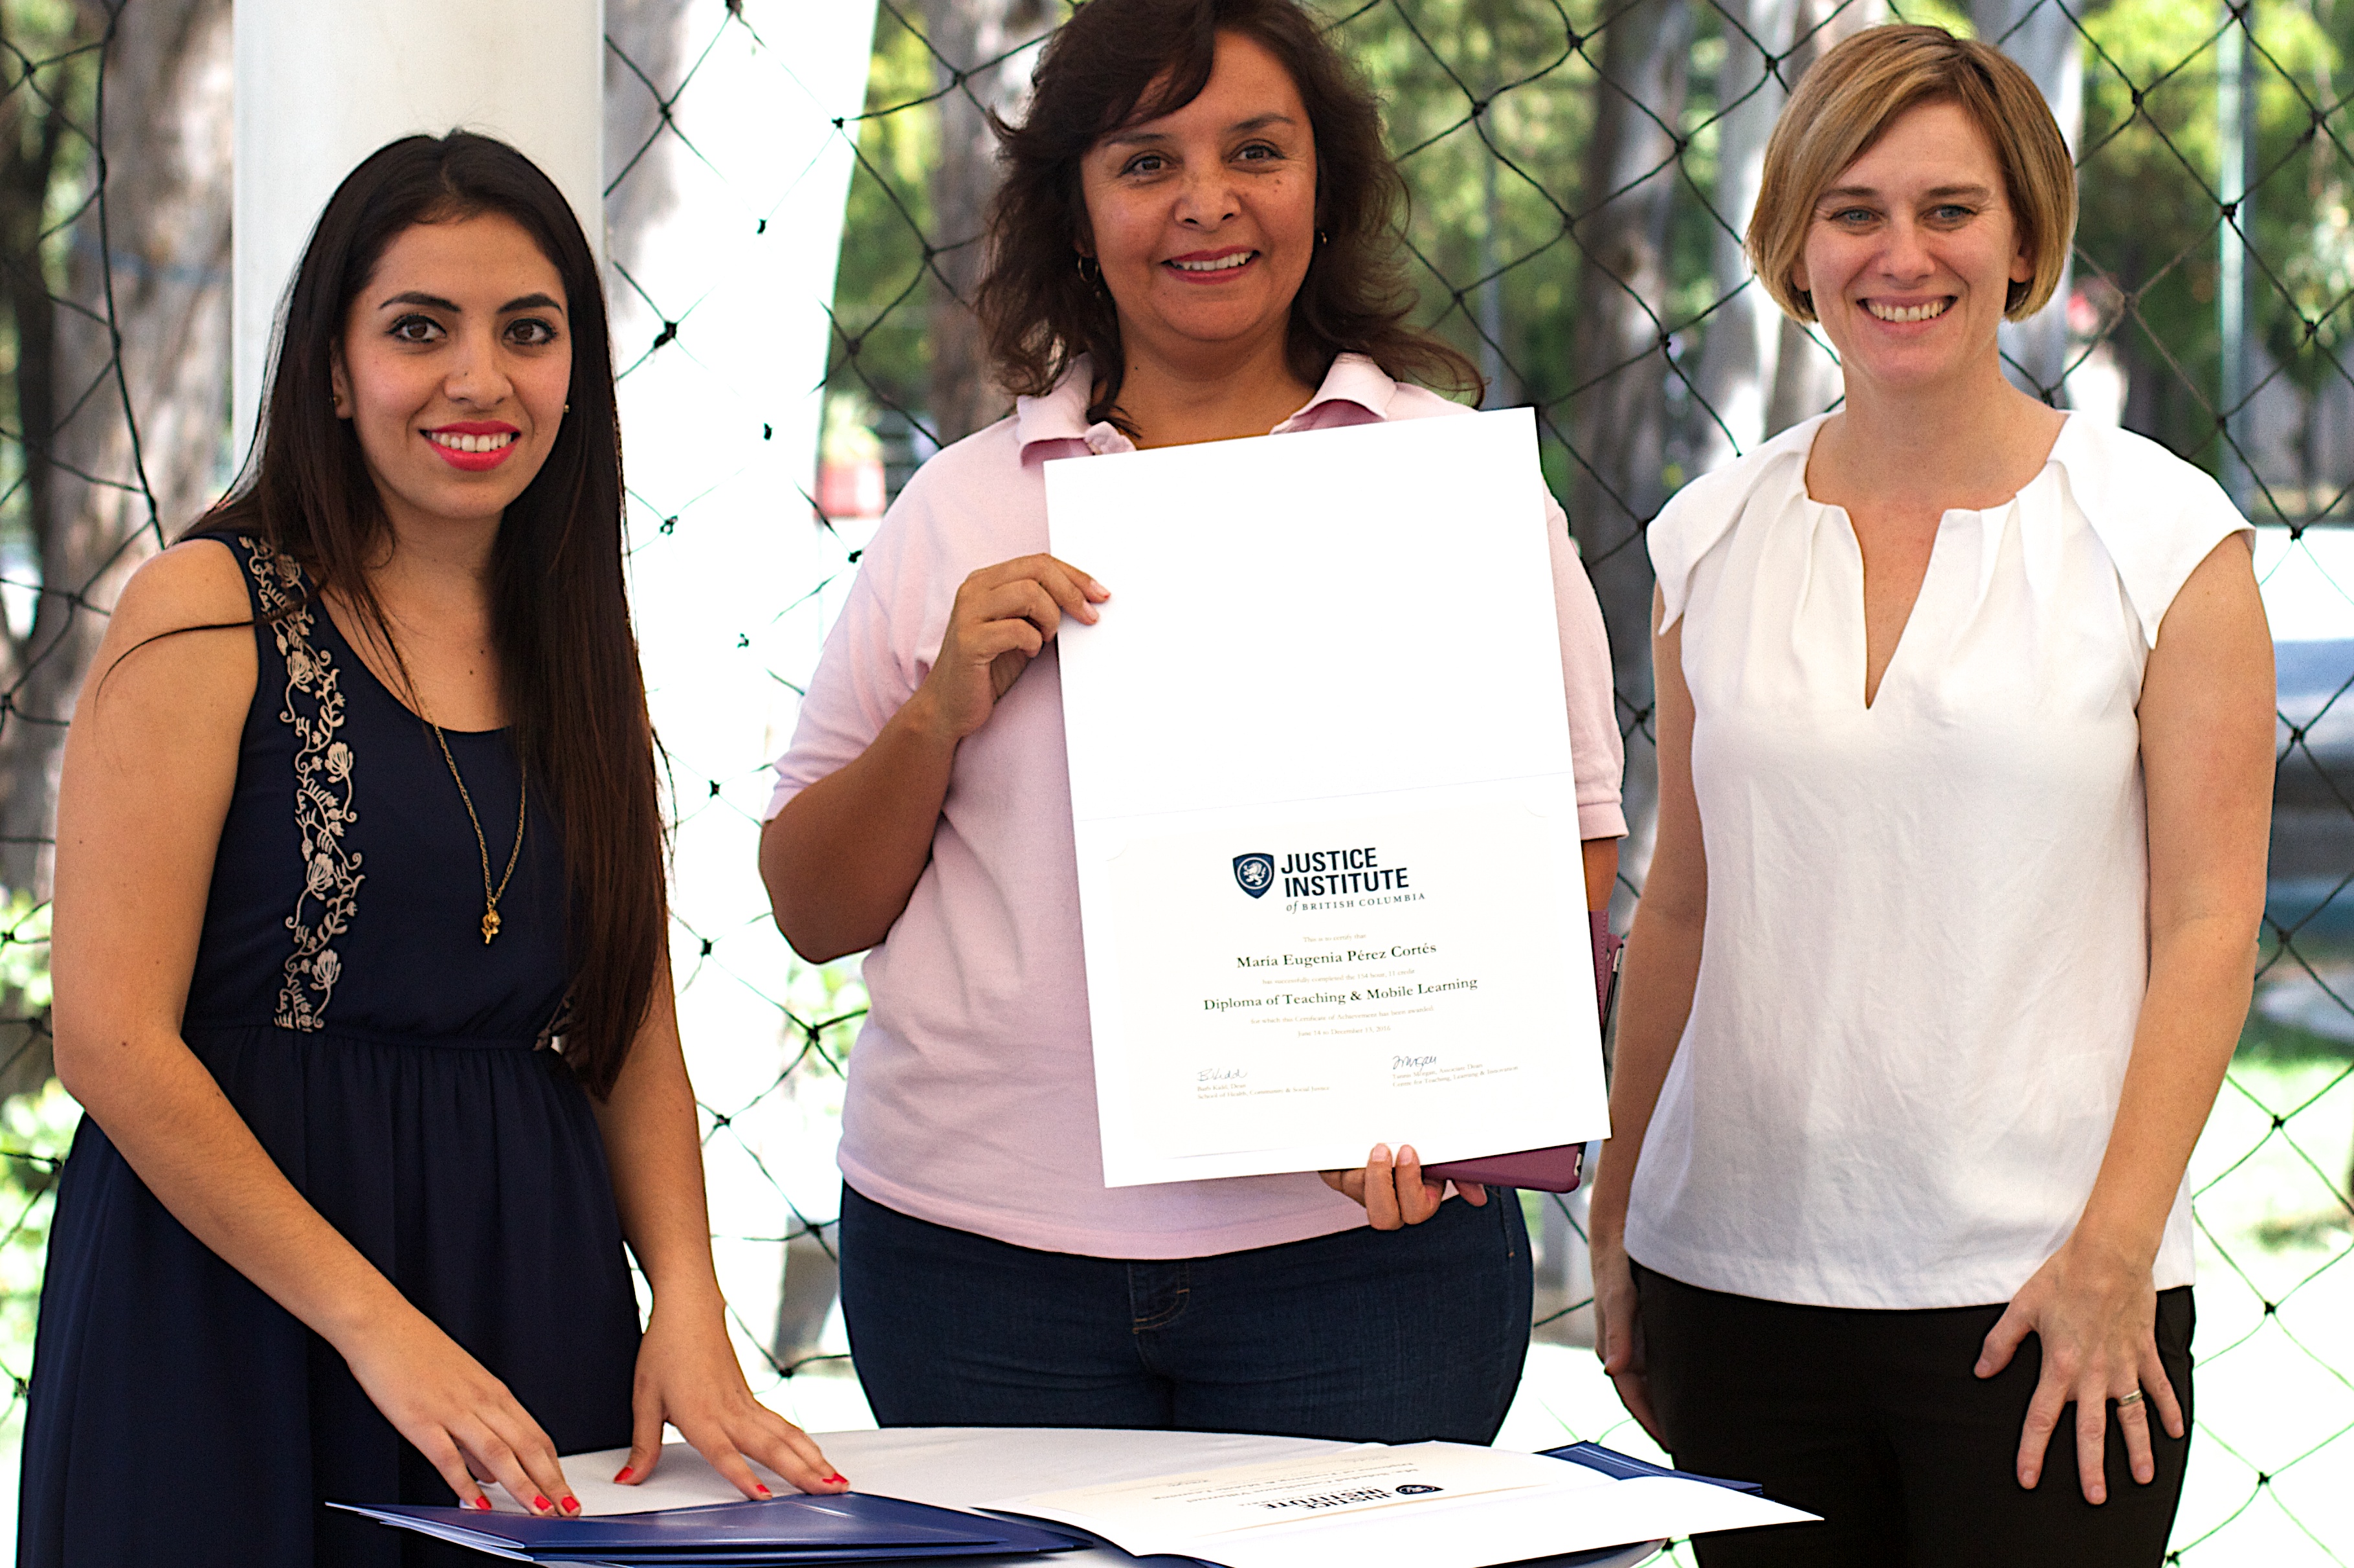
student, professional, udgagora